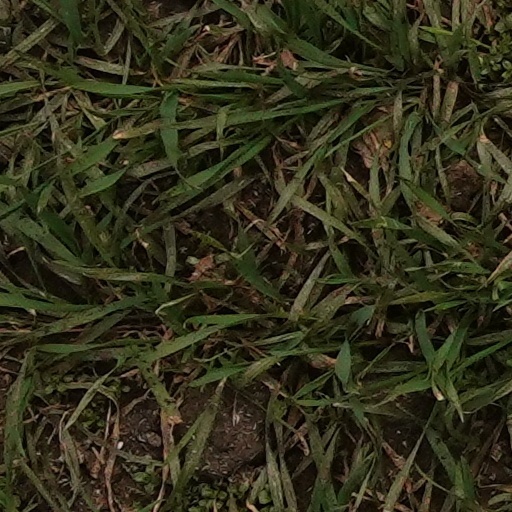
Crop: wheat